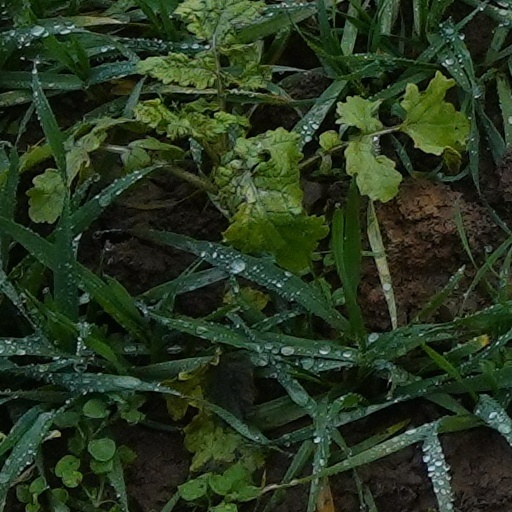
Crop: wheat